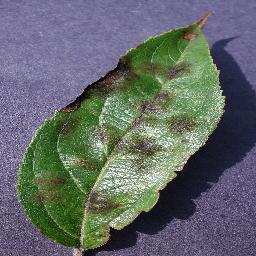
Label: Apple___Apple_scab